City of Washington–Washington & Jefferson College relations

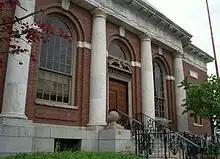
Town Hall in Washington, home to the city council and the mayor's office

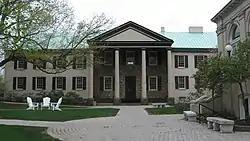
McMillan Hall, home to the administrative office of Washington & Jefferson College

The relationship between the City of Washington, Pennsylvania, and Washington & Jefferson College spans over two centuries, dating to the founding of both the city and the college in the 1780s. The relationship between the town and college were strong enough that the citizens of Washington offered the college a $50,000 donation in 1869 in a successful attempt to lure the Washington & Jefferson College trustees to select Washington over nearby Canonsburg as the consolidated location of the college. The relationship was strained through the latter half of the 20th century, however, as the college pursued an expansion policy that clashed with the residential neighborhood. The college's frustrations grew after preservationists unsuccessfully attempted to pass laws prohibiting the college from demolishing certain buildings that were listed on the East Washington Historic District. Relations were so bad that residents and college officials engaged in a shouting match at a meeting. Local preservationists also unsuccessfully tried to block the demolition of Hays Hall, which had been condemned.